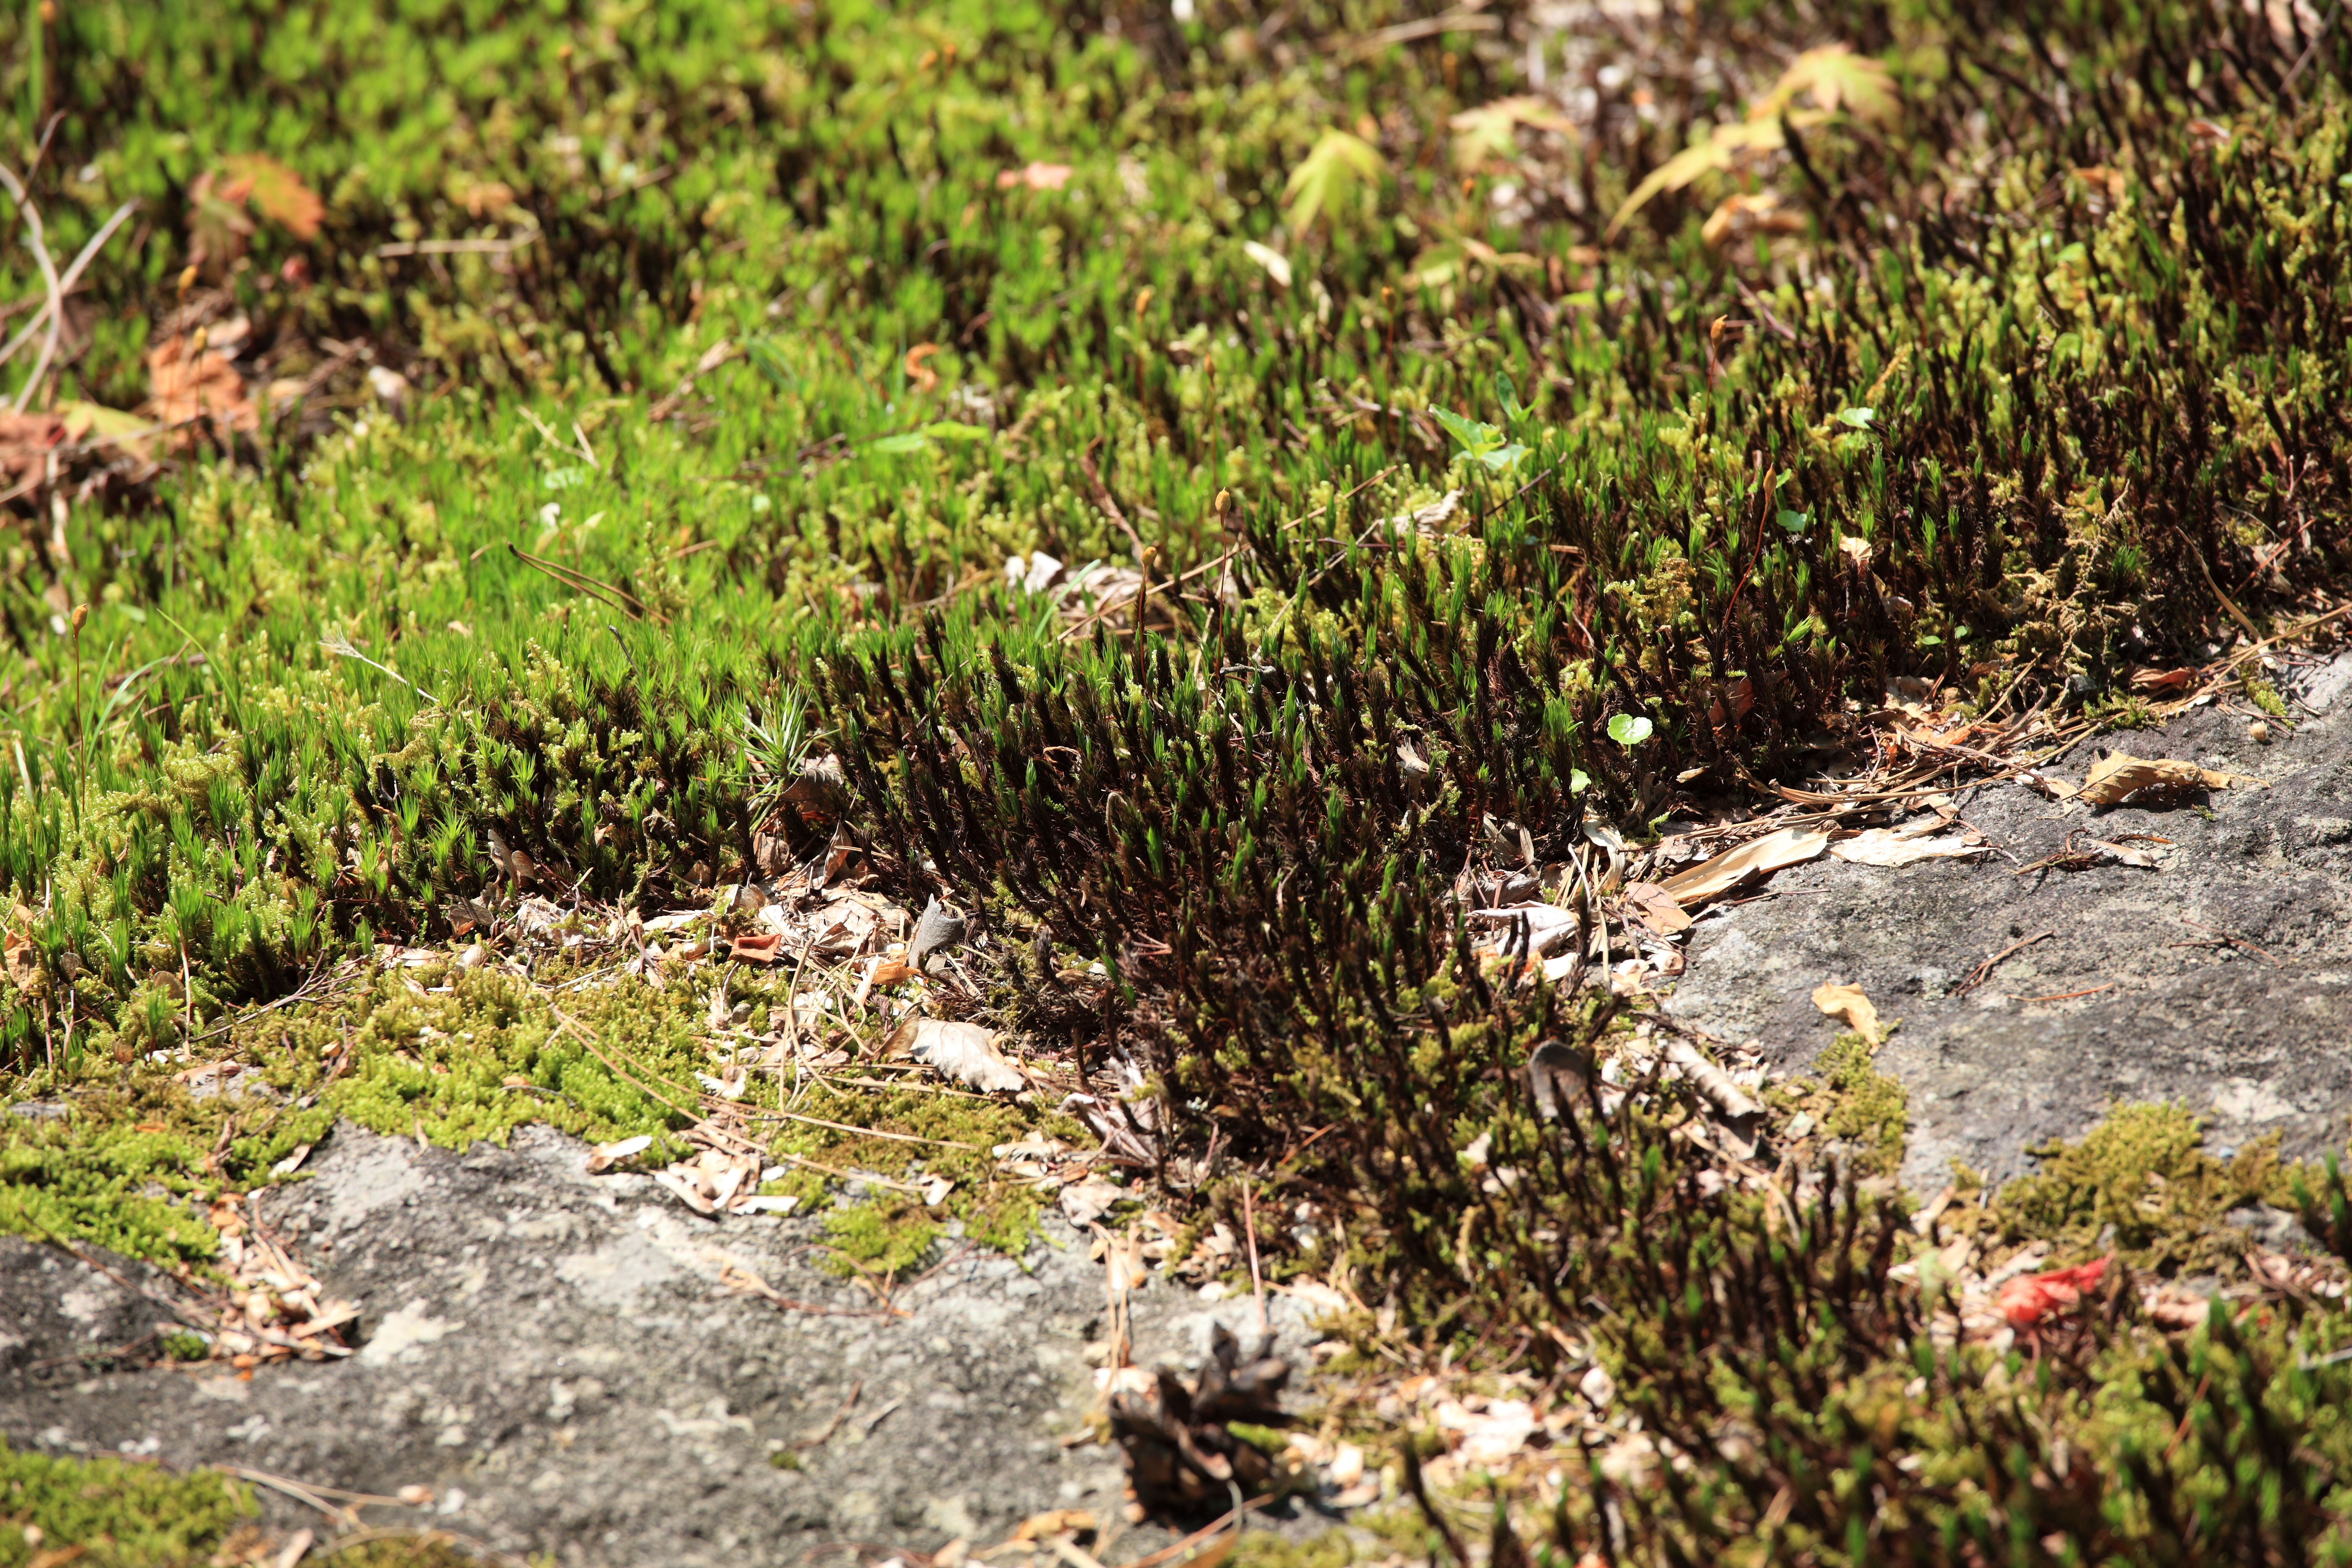
grass, plant, lawn, flower, moss, wildlife, stream, green, high, soil, garden, flora, wildflower, cool image, shrub, 5d, hires, woodland, yard, markii, hi, res, resolution, fukushima, johrakuen, grass family